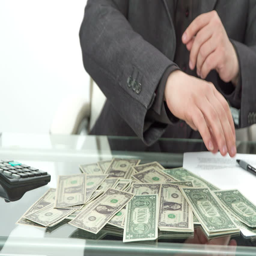
a young man is taking random banknotes into his hand and then is nicely organizing them in his hand .